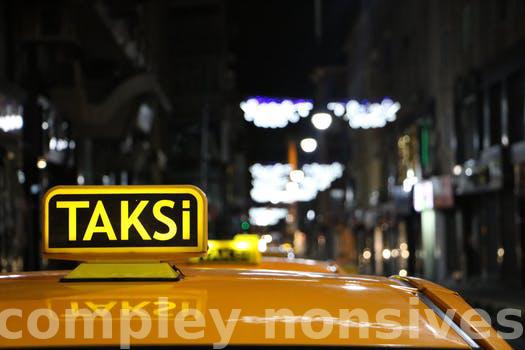
Label: Watermark